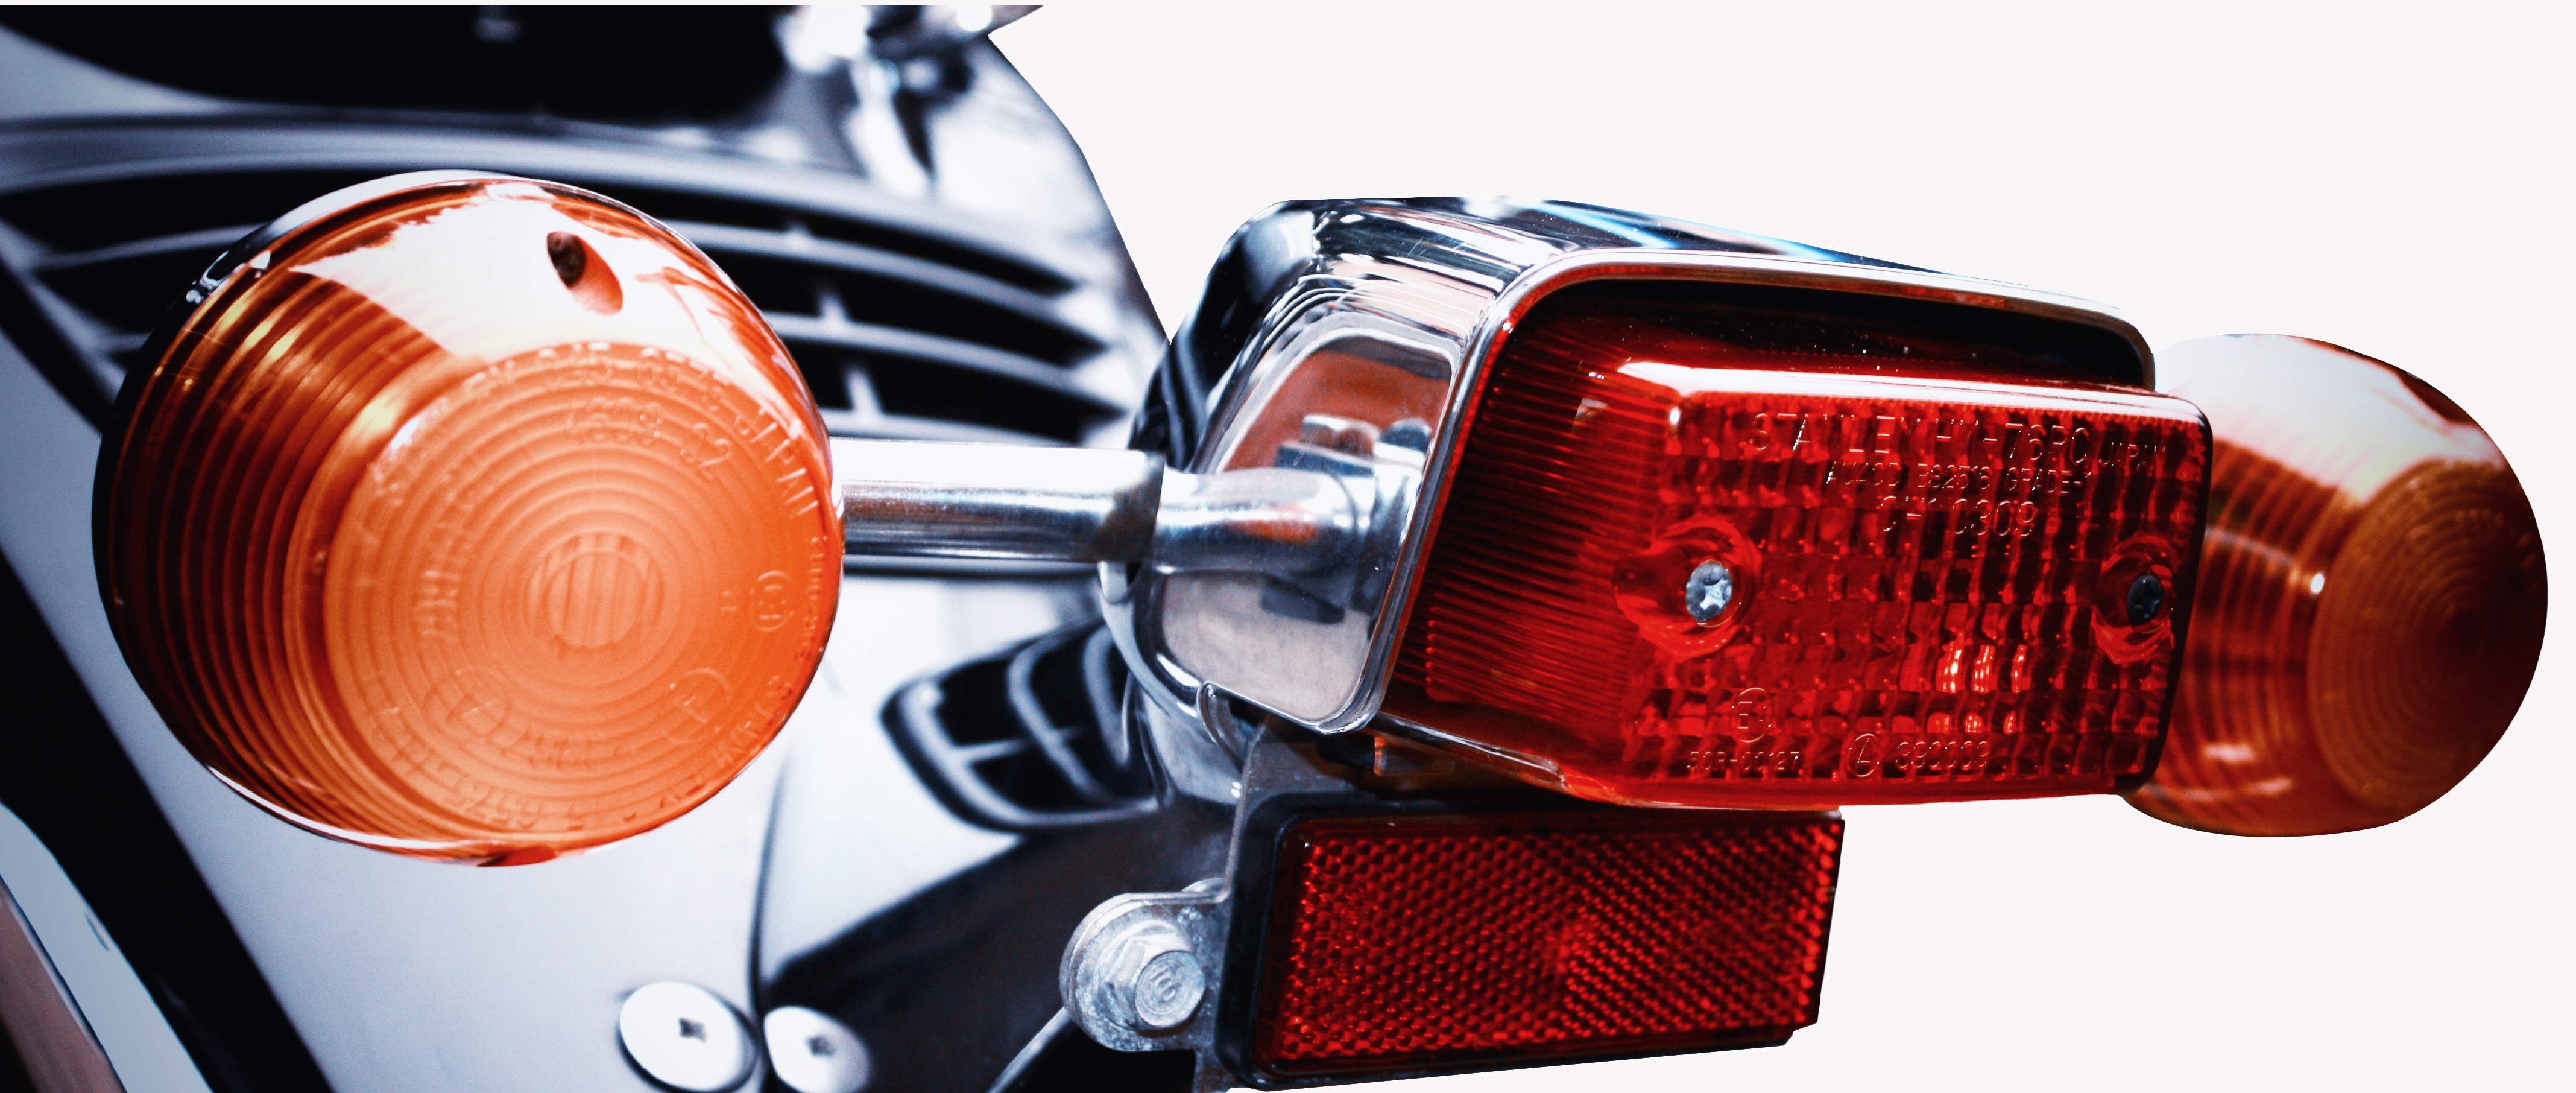
light, car, wheel, vehicle, motorcycle, drive, metal, chrome, roller, blinker, land vehicle, automobile make, automotive exterior, automotive design, automotive lighting, automotive tail brake light, parking light